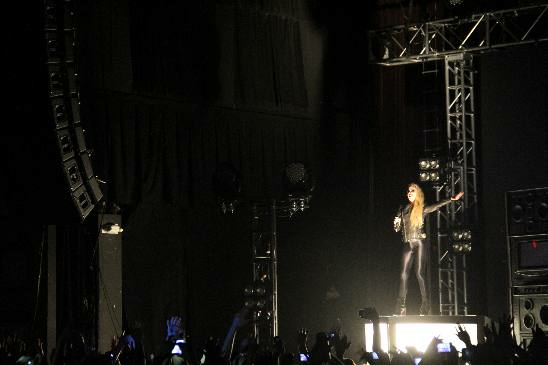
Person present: Yes